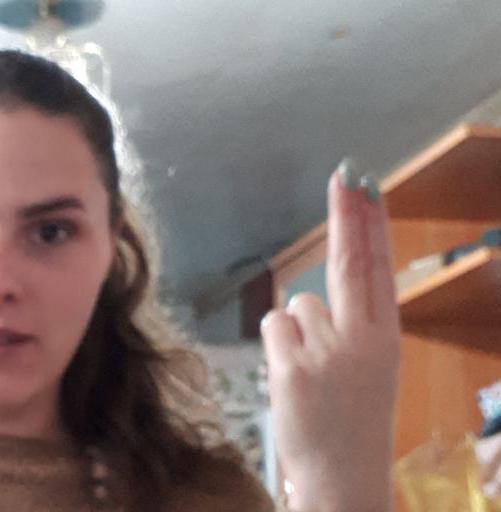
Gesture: two_up_inverted